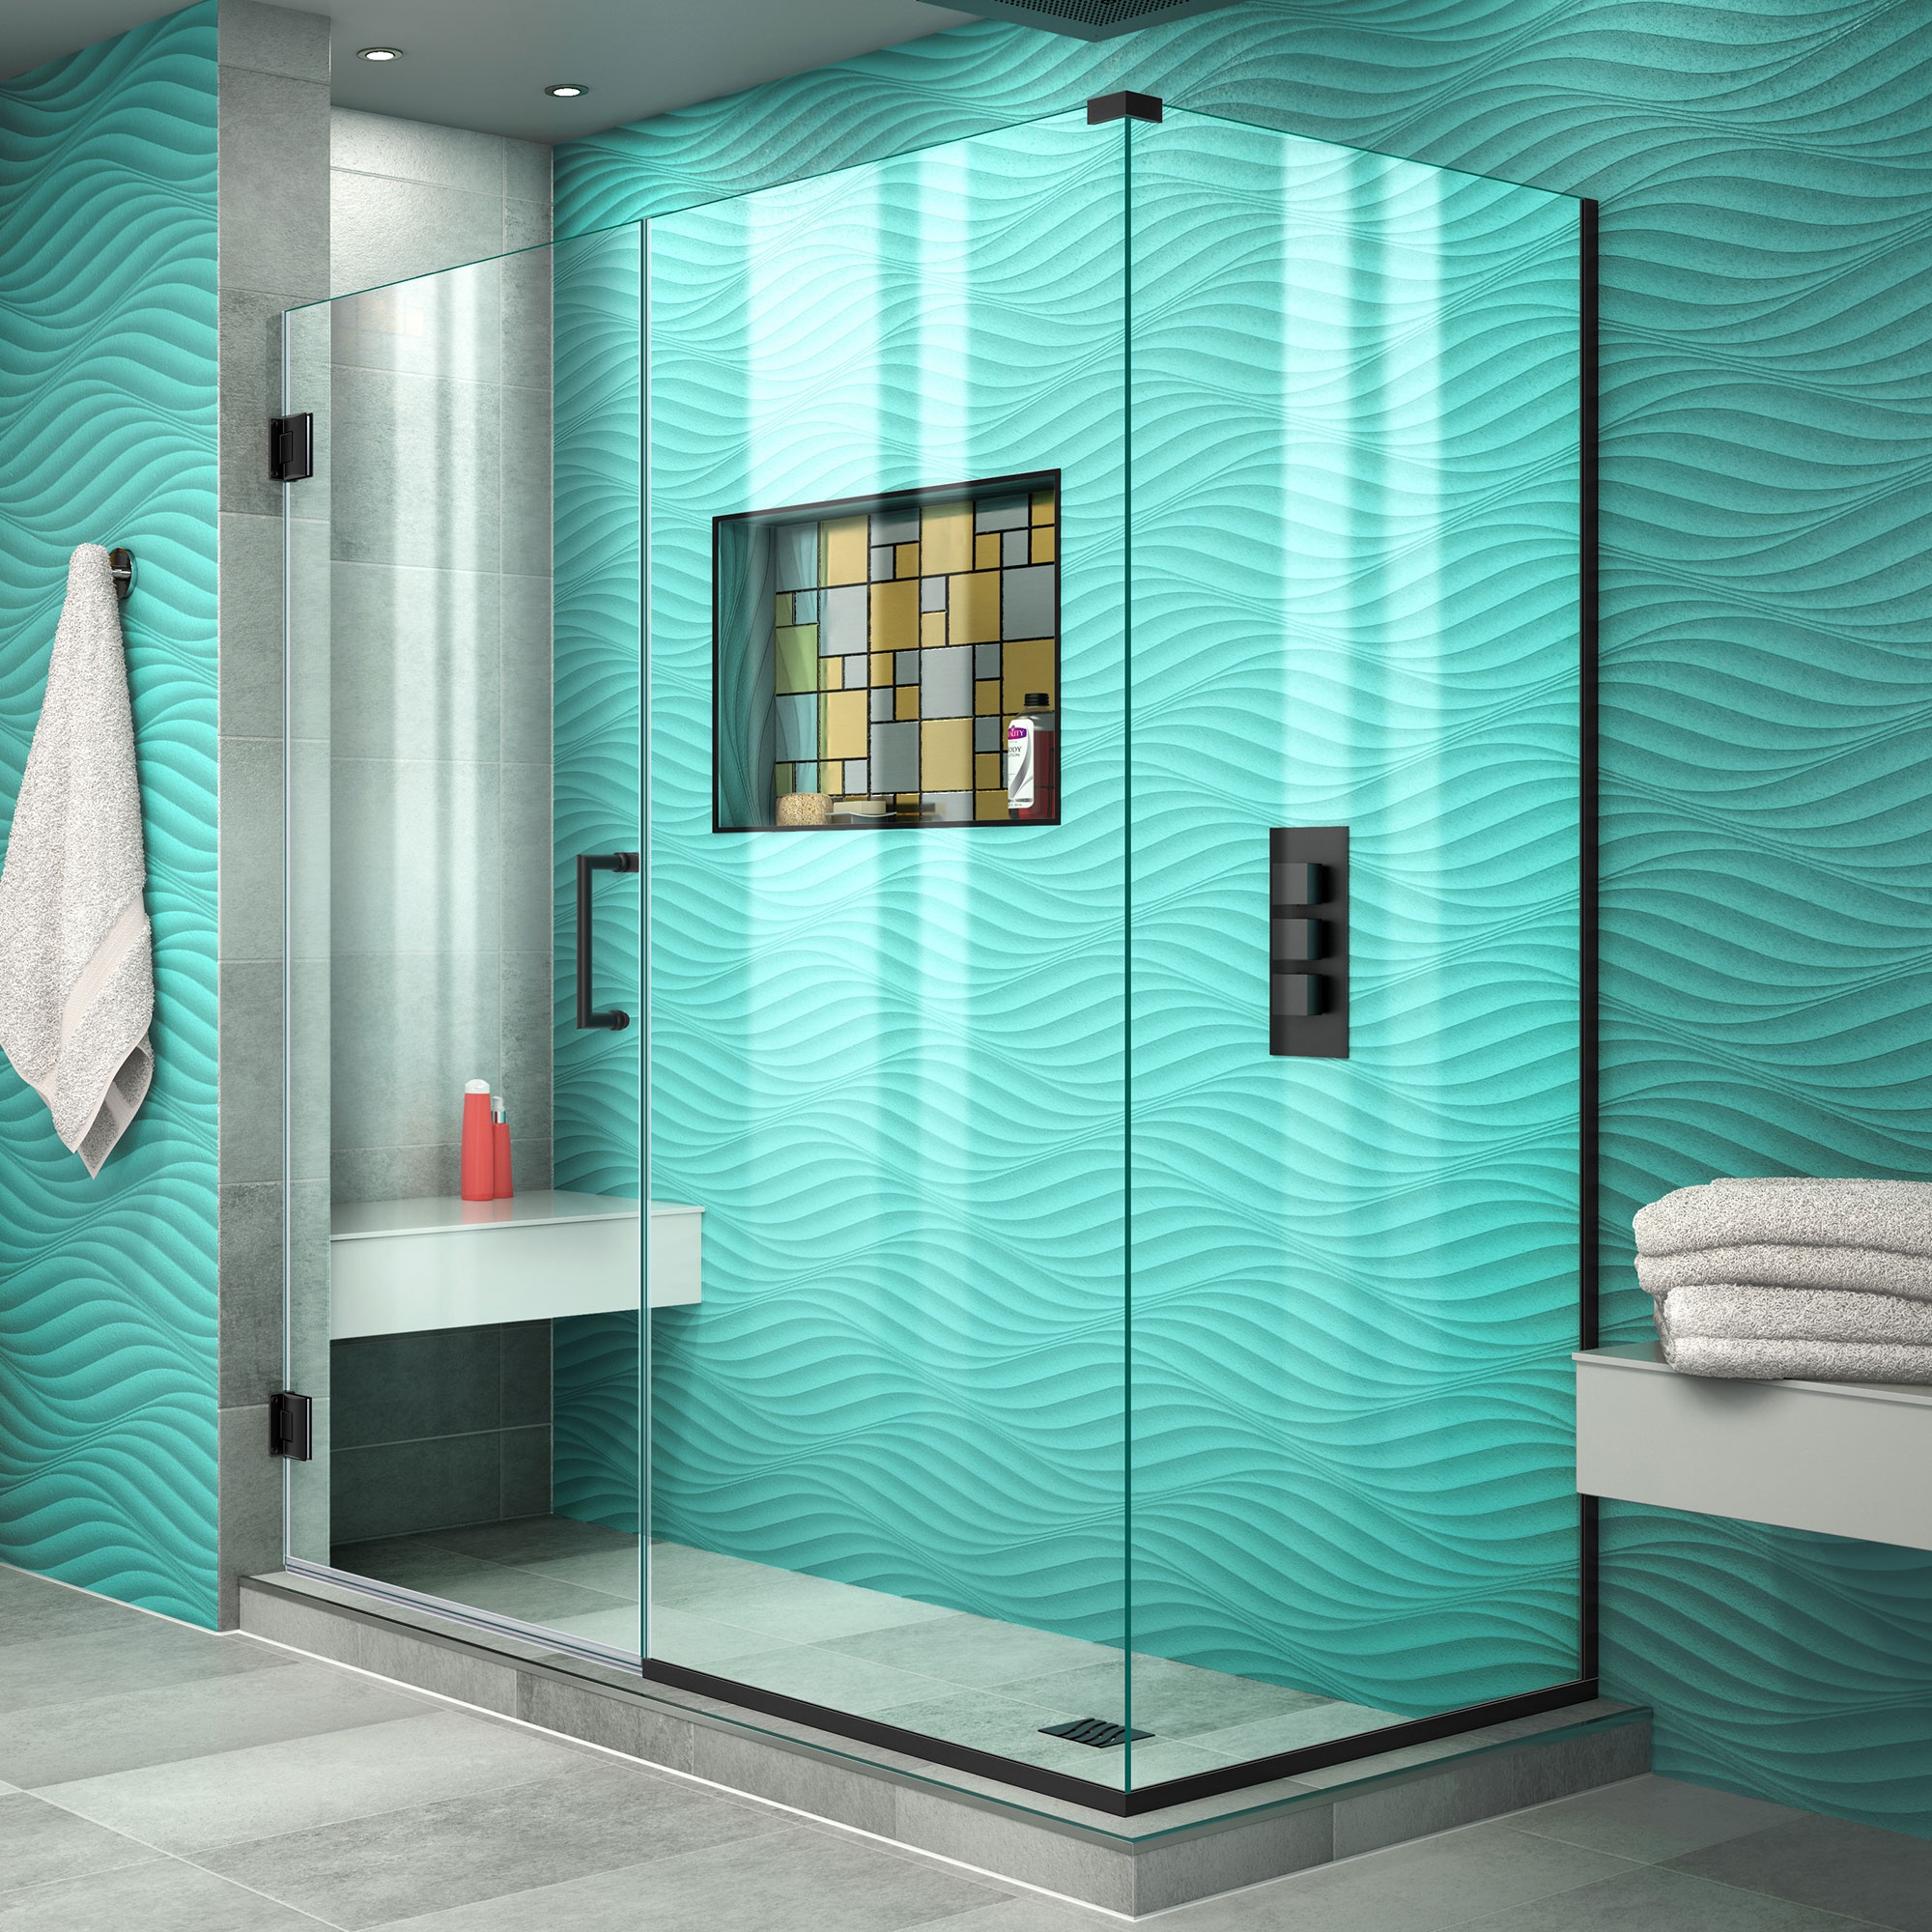
Unidoor Plus 59 in. W x 30 3/8 in. D x 72 in. H Frameless Hinged Shower Enclosure in Satin Black
The DreamLine Unidoor Plus is a frameless hinged shower door or enclosure that is perfectly designed for today’s contemporary trends. With modern appeal and sleek clean lines, the Unidoor Plus adds a touch of timeless style to any bathroom space. DreamLine exclusive ClearMax water repellant and stain resistant glass coating adds superior protection from stains and is nearly maintenance-free. Unidoor Plus is part of the DreamLine Unidoor collection, the most versatile line of shower doors and enclosures on the market. Whatever your needs, DreamLine has the ultimate solution for your shower project! Dimensions Weight Length Height Depth 249.56 59 72 30 3/8 Features Model Size: 59 in. W x 30 3/8 in. D x 72 in. H Walk-In Opening: 28 in. Configuration: Shower Door with Inline and Return panel Premium 3/8 in. (10mm) thick certified tempered glass for an upscale look; Glass Type: Clear DreamLine exclusive ClearMax water and stain resistant glass coating Frameless glass design to give an open and airy feel to your shower space Reversible for a right or left door opening to fit your specific layout Solid brass wall-to-glass self-closing hinges Return Panel attached to the wall by a 1 in. anodized aluminum U-channel 1/2 in. width or out-of-plumb adjustment available on Return panel side IMPORTANT! All measurements should be taken only AFTER walls are finished (tile, back walls, etc.) Hardware Finish: Satin Black Pictured SlimLine shower base is not included Wall studs or other reinforcement behind finished walls required for hinge installation Professional installation recommended Limited Lifetime Manufacturer Warranty. (Oil Rubbed Bronze and Satin Black finishes limited to 1 (one) year warranty)
Brand: Dreamline
Category: Hardware > Plumbing > Plumbing Fixture Hardware & Parts > Shower Parts > Shower Doors & Enclosures > Hinged Doors